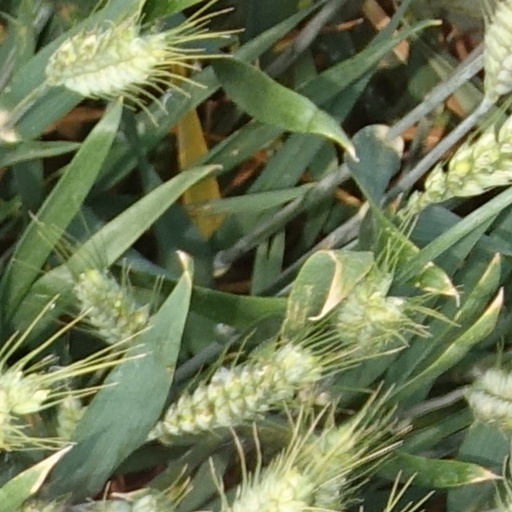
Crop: wheat